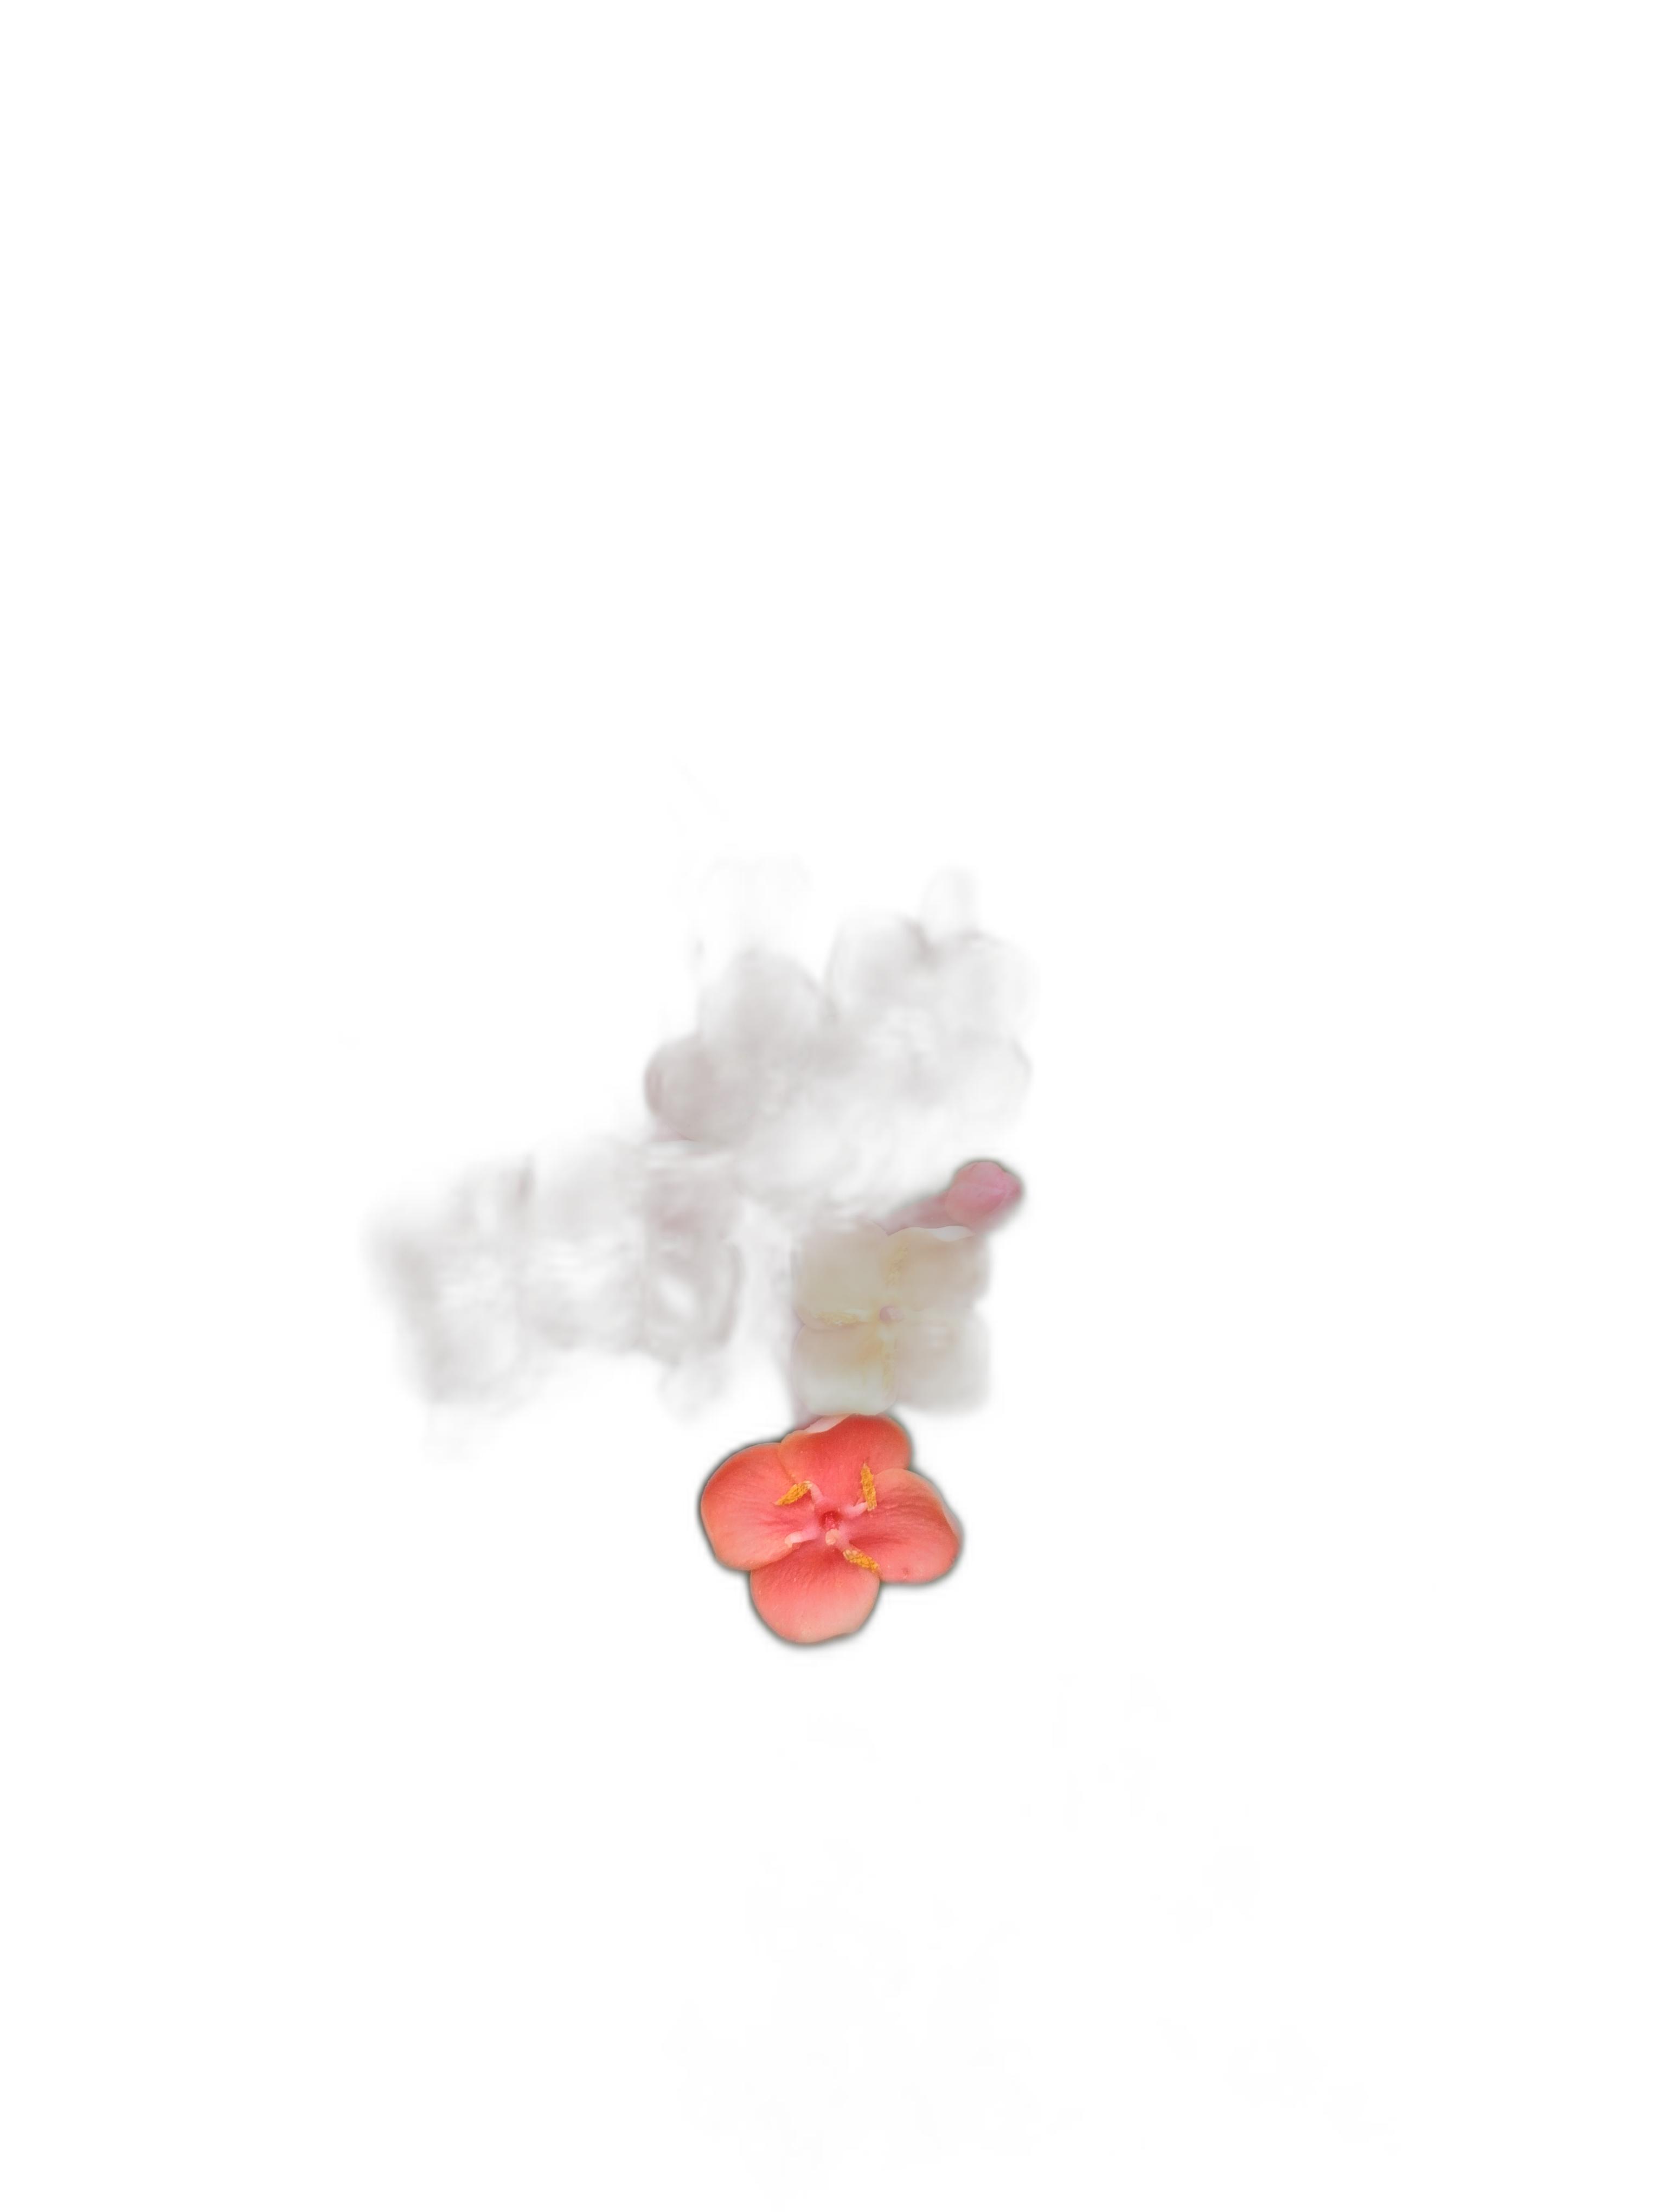
Label: Jungle geranium